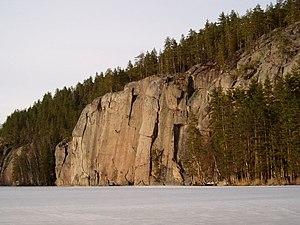
Le parc national de Repovesi est un parc national du sud-est de la Finlande.